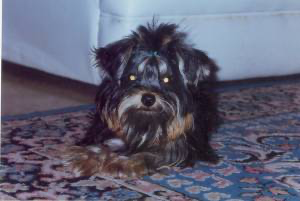
Animal: dog
Breed: yorkshire terrier